David Rudisha

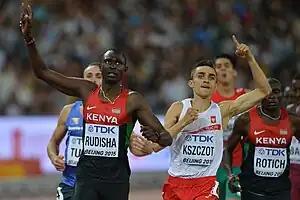
Rudisha after winning gold at the 2015 World Championships.

Despite pulling up injured whilst competing over 600 m at the Golden Spike in Ostrava on 26 May 2015, Rudisha recovered to win at the New York City Grand Prix on 13 June, Rudisha won the 800 m with a time of 1:43.58. Rudisha claimed his second world 800 m title at the World Championships held in Beijing, China. In a relatively tactical race, after a first lap of only 54.17 he pulled away from the field to win in a time of 1:45.84.